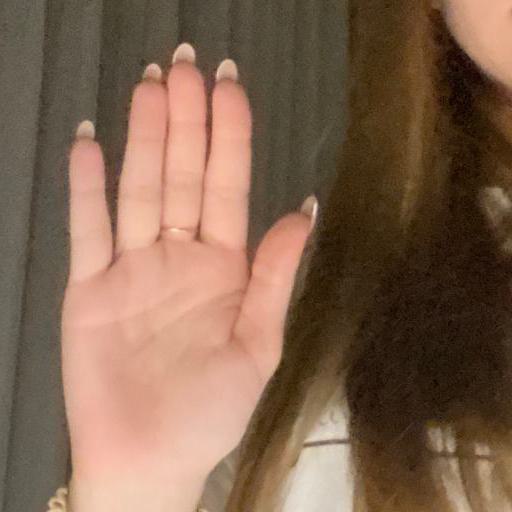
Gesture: stop